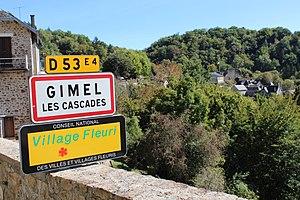
Entrée du village.
Gimel-les-Cascades est une commune française située dans le département de la Corrèze en région Nouvelle-Aquitaine.